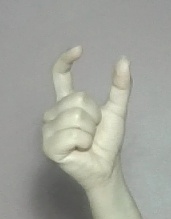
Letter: nun